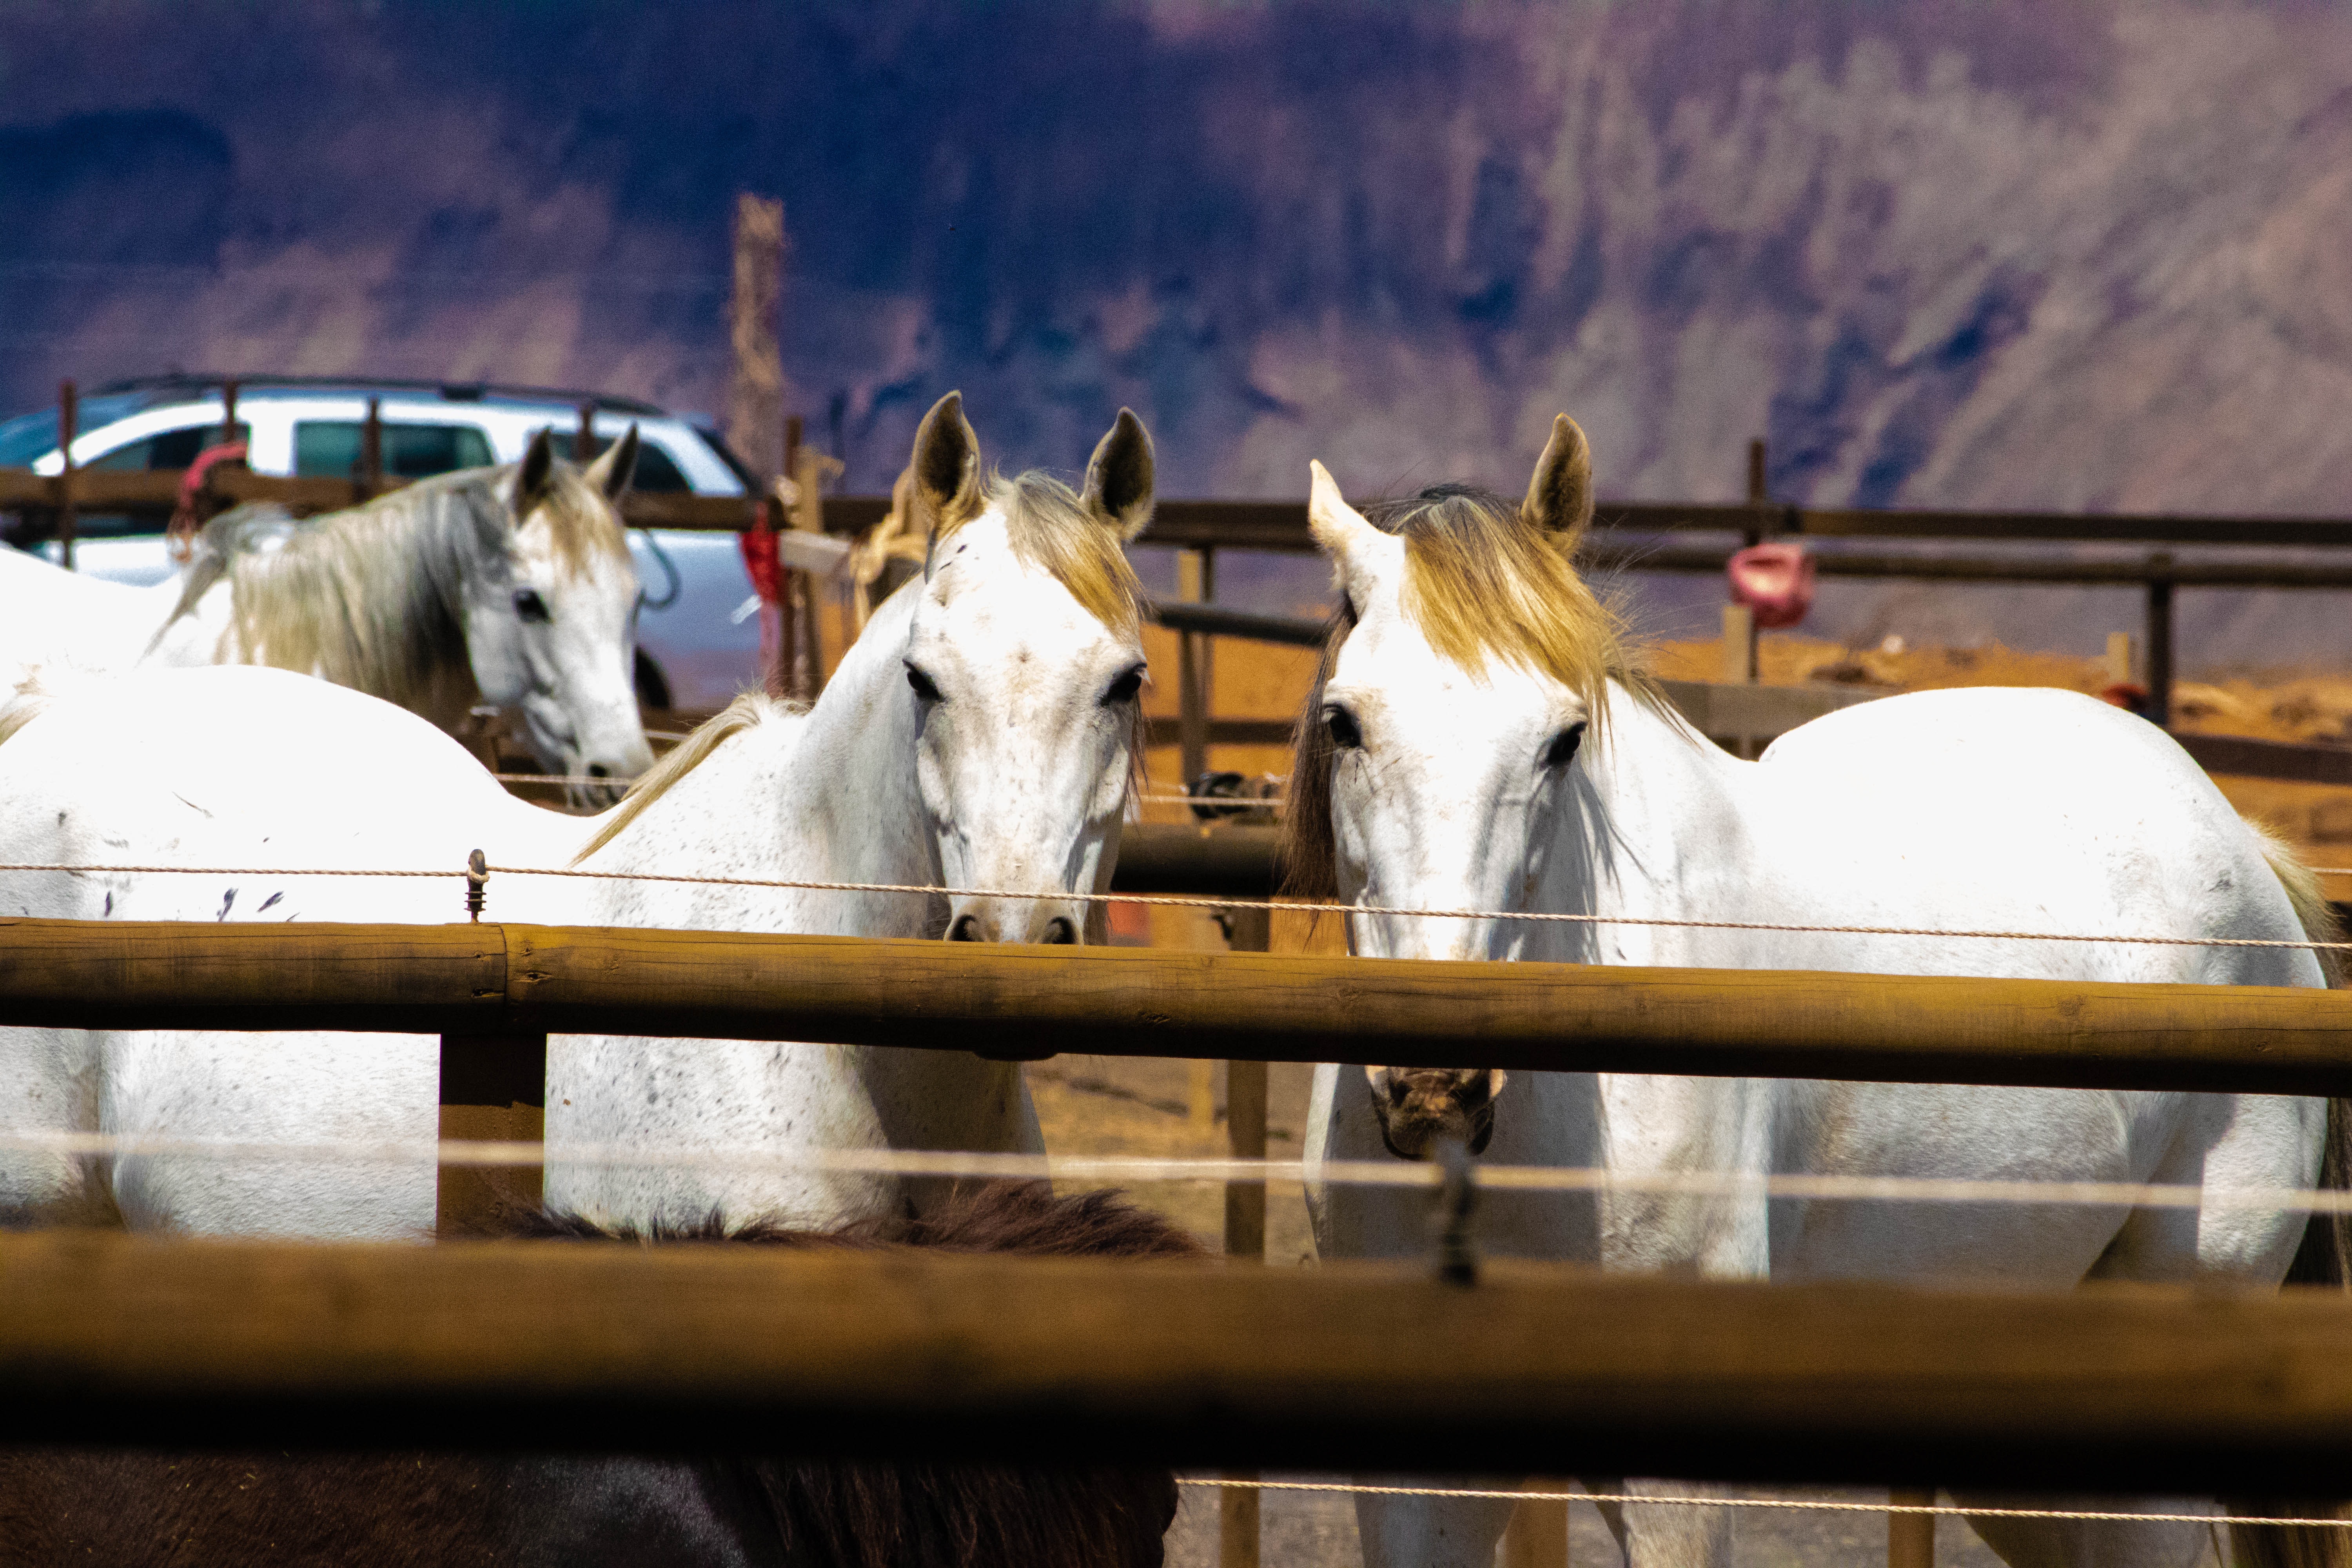
horse, sky, mane, snout, landscape, mare, stable, reflection, stallion, pack animal, ranch, window, livestock